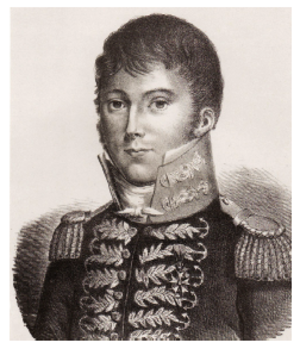
Pierre Henri Philibert est un navigateur français.